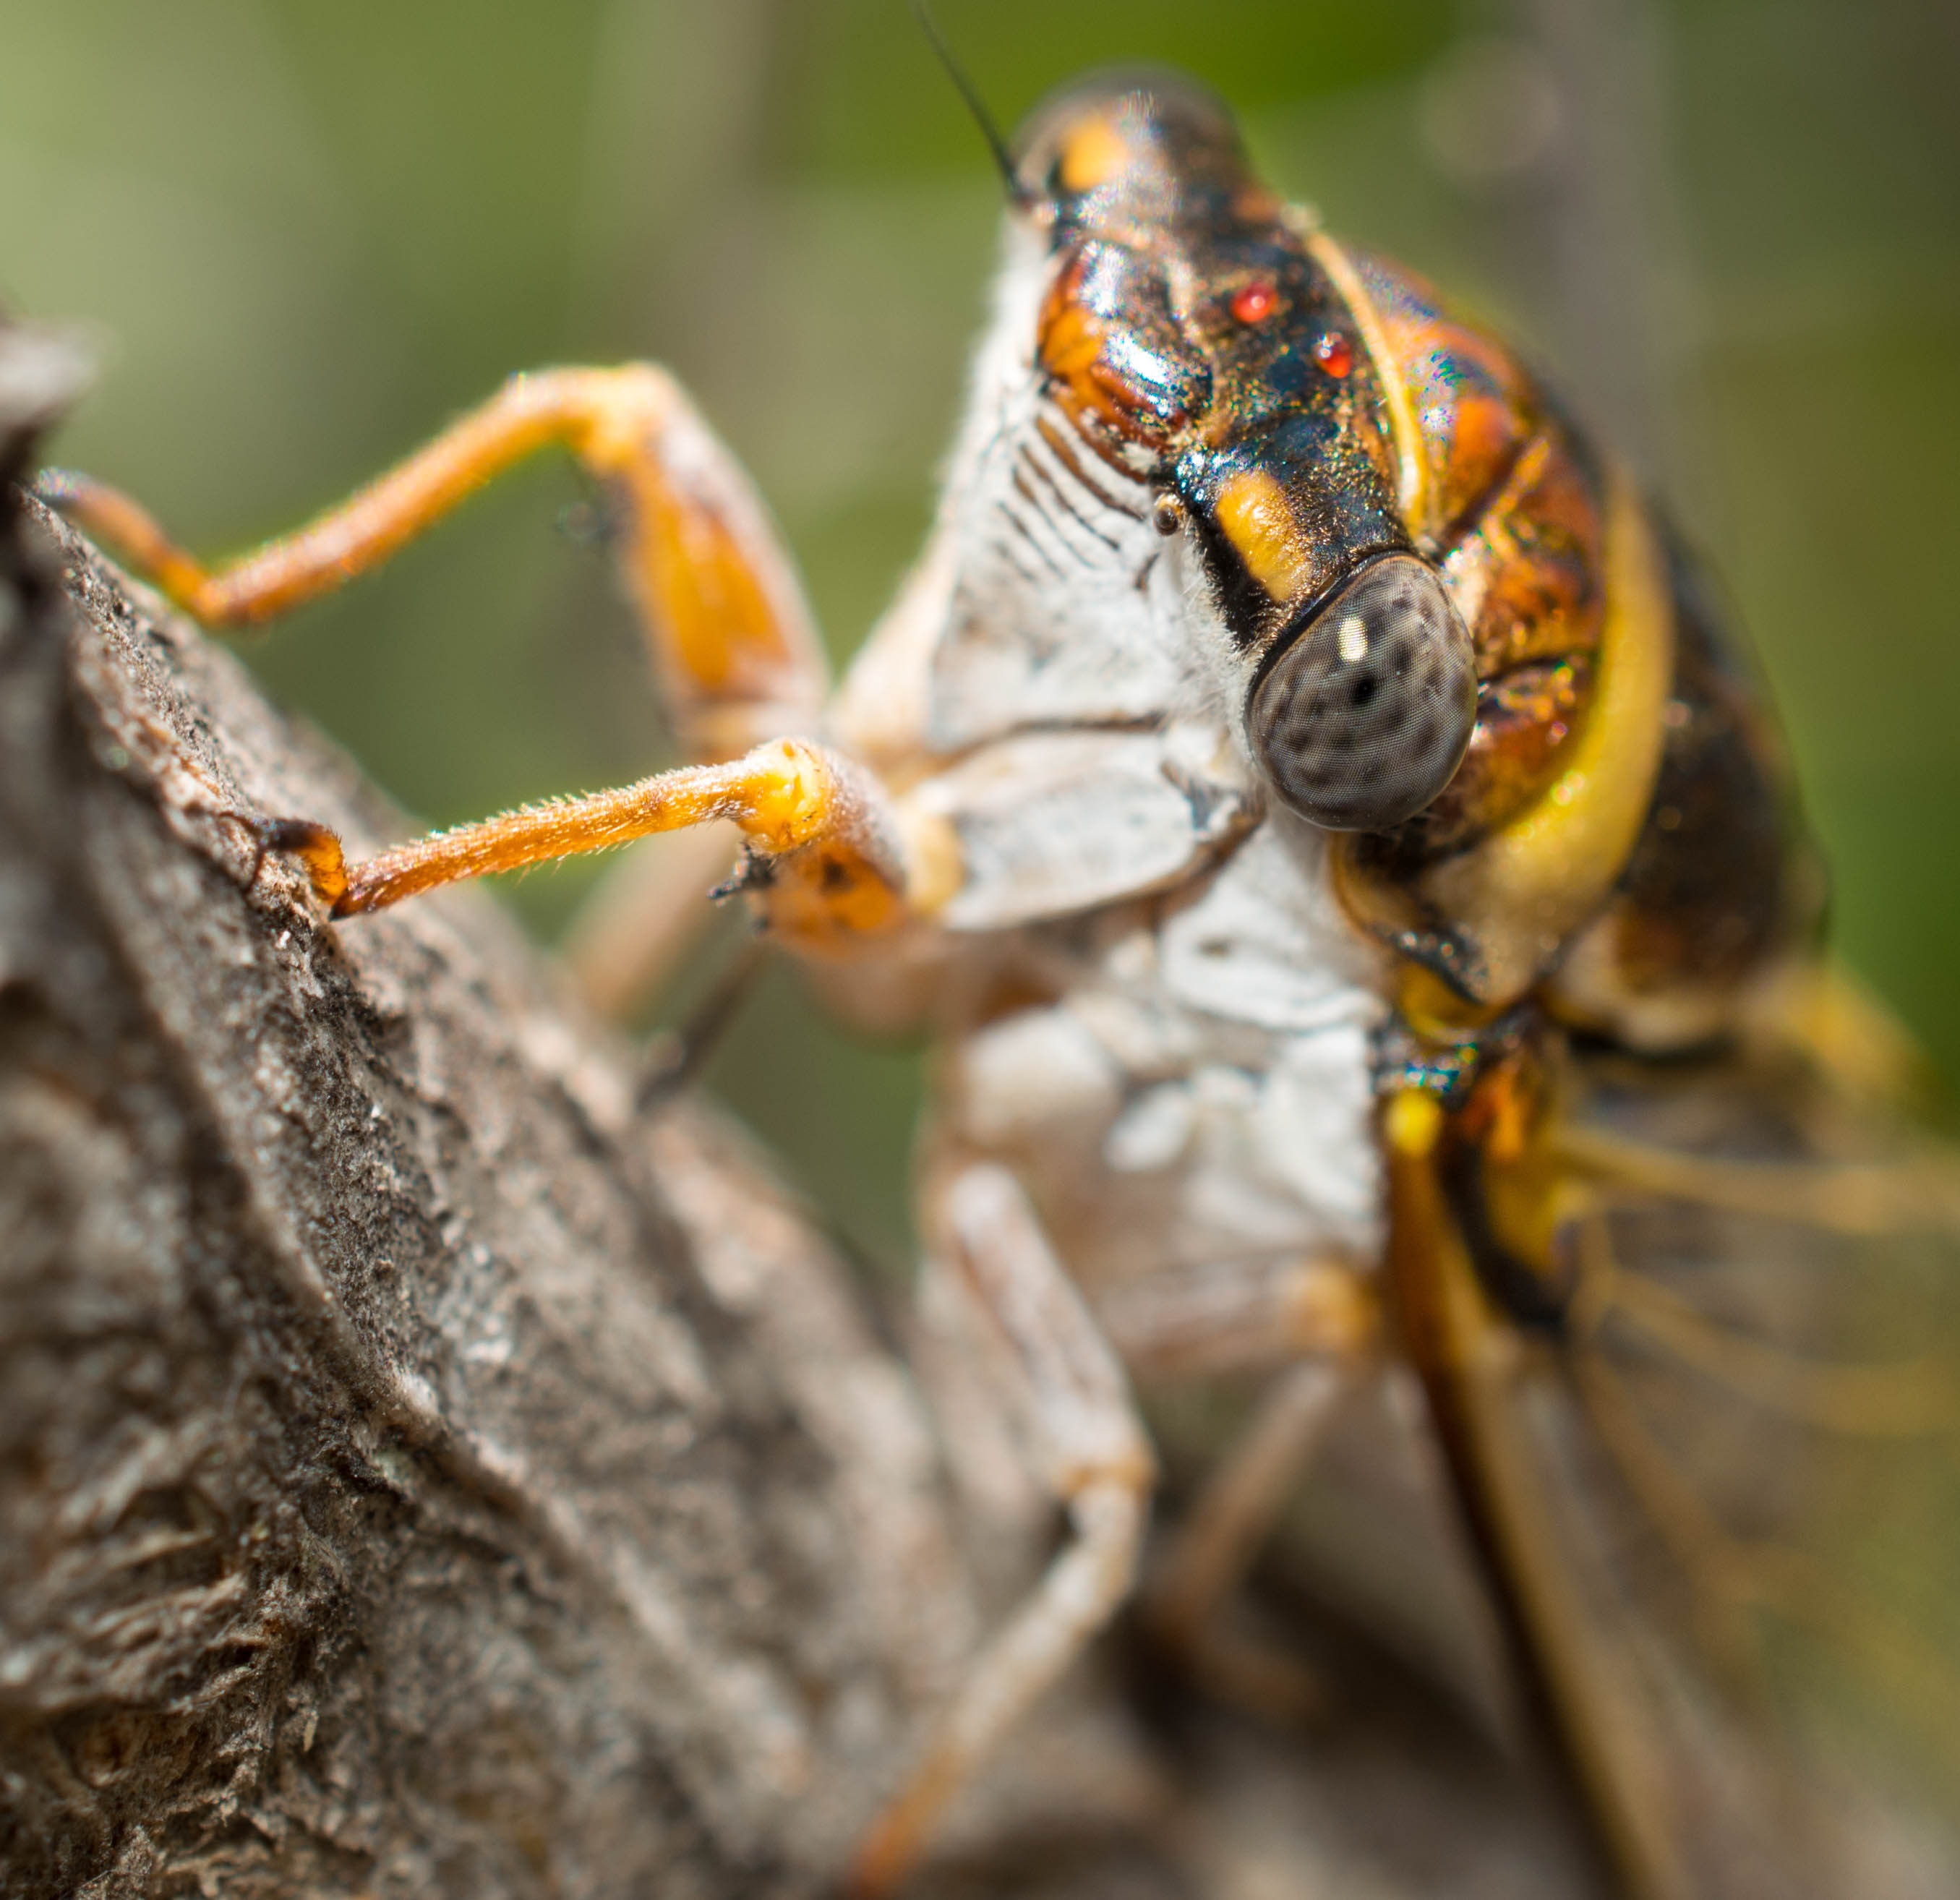
tree, nature, wing, photography, flower, fly, bark, wildlife, insect, natural, bug, yellow, flora, fauna, cycle, invertebrate, close up, dragonfly, hornet, wasp, pest, macro photography, arthropod, cicada, exoskeleton, dragonflies and damseflies, membrane winged insect, true bugs